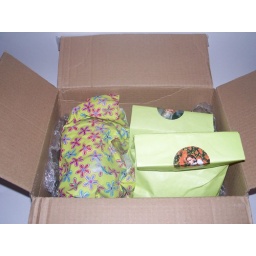
almost everything was awrapped in pretty green flowery paper or in green bags!